Mako Vunipola

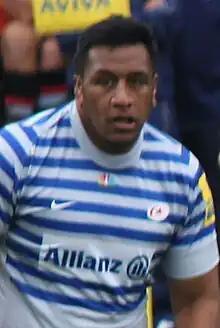
Vunipola in 2013

Mako Vunipola (born 14 January 1991) is a professional rugby union player who plays as a loosehead prop for French club Vannes in the Top 14 He previously played for the England national team. Born in New Zealand to Tongan parents, he qualified for England through residency having lived and been educated in Wales and then England since the age of 7.